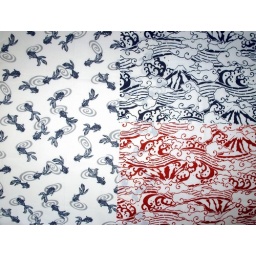
Black koi on left (small amount of fabric remaining), Mount Fuji in black and red on right.